Jomolhari (typeface)

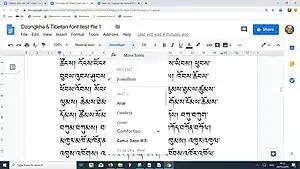
Sample of Jomolhari in Google Docs

Jomolhari ID was a fork of Jomolhari to create a font that worked in Adobe InDesign CS3 and CS4, which lacked specific support for Tibetan script. This font included additional general OpenType lookups and features in the font enabling it to work in these versions of InDesign. These additional lookups were later incorporated into the standard Jomolhari font.